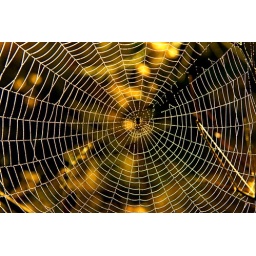
I found a field near my house filled with hundreds of the beautiful delicate spiderwebs